Ministry of Finance (Spain)

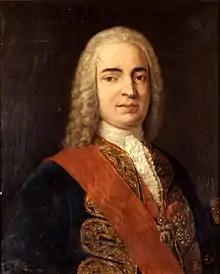
The Marquess of Ensenada, Treasury Minister between 1743 and 1754.

During the reign of Ferdinand VI, the Treasury recovered direct power over some taxes and in 1754 it was created an independent Secretariat of State for the Treasury in charge of the finances of the Peninsular Spain (the finances over the Indies were assigned to the Secretariat of State of the Indies).